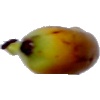
Label: Banana Lady Finger 1